F-27 Sport Cruiser

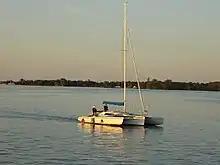
F-27 Sport Cruiser

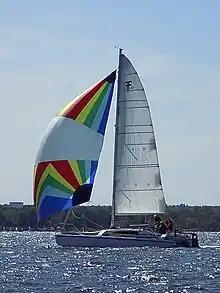
F-27 Sport Cruiser

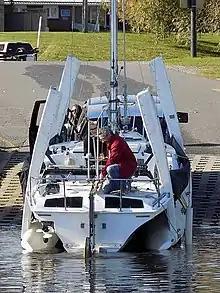
A Corsair F-27 Sport Cruiser is loaded onto a trailer on a boat ramp, with its pontoons folded.

The F-27's concept started in 1973 in Australia when Farrier developed and patented the outrigger folding system that made the design possible. Ten years later Wal-Mart heir John T. Walton approached Farrier about designing a boat and setting up production in the United States. Farrier agreed to take on the project on the condition that he had control of all aspects of the enterprise from design to production. Walton agreed and so Farrier moved his family to the US in March 1984 and started work in the position of Vice President. A location was found in Chula Vista, near San Diego, California and Corsair Marine was established.